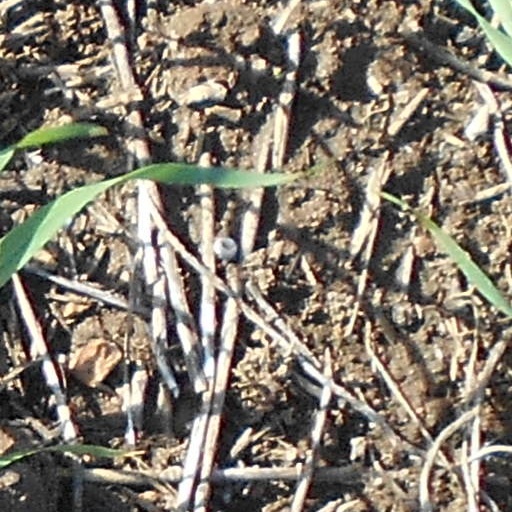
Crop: wheat